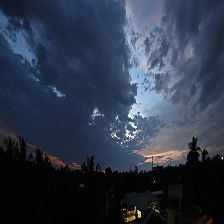
Cloud type: Altostratus